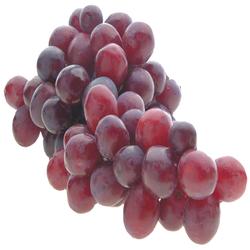
Label: Grapes